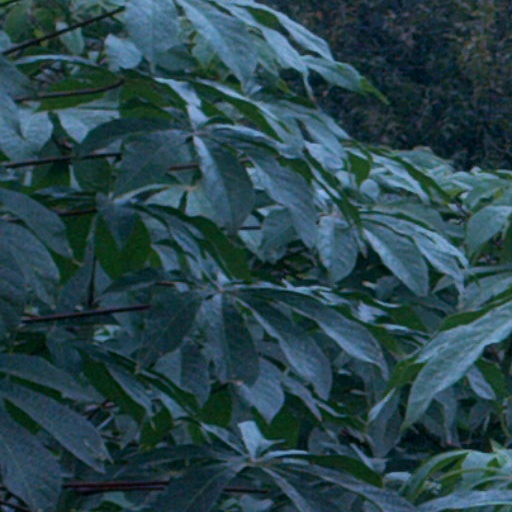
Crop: cassava